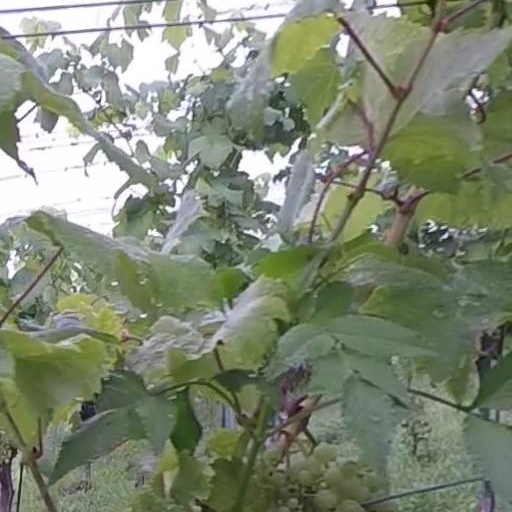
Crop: grape